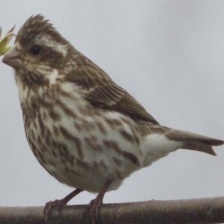
Species: PURPLE FINCH
Scientific name: HAEMORHOUS PURPUREUS
ImageNet parent category: house_finch